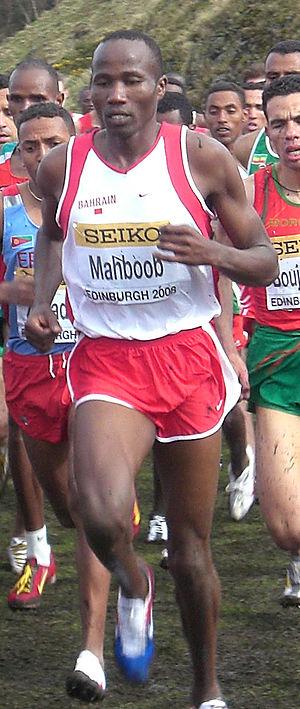
Ali Hasan Mahboob est un athlète kényan naturalisé bahreïnien en 2007, spécialiste des courses de fond.